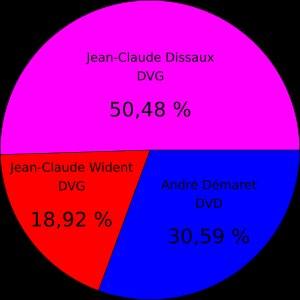
Aire-sur-la-Lys, anciennement Aire en Artois, est une commune française située dans le département du Pas-de-Calais en région Hauts-de-France.